San Diego County, California

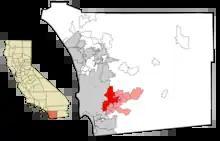
East County communities in red. In dark red are the cities of El Cajon, La Mesa, Lemon Grove, and Santee, which mark the western edge of East County. Unincorporated communities are in light red, including Alpine, Jamul, Lakeside, and Spring Valley

San Diego is the headquarters of the U.S. Navy's Eleventh Naval District and is the Navy's principal location for West Coast and Pacific Ocean operations. Naval Base San Diego is principal home to the Pacific Fleet (although the headquarters is located in Pearl Harbor). NAS North Island is located on the north side of Coronado, and is home to Headquarters for Naval Air Forces and Naval Air Force Pacific, the bulk of the Pacific Fleet's helicopter squadrons, and part of the West Coast aircraft carrier fleet.